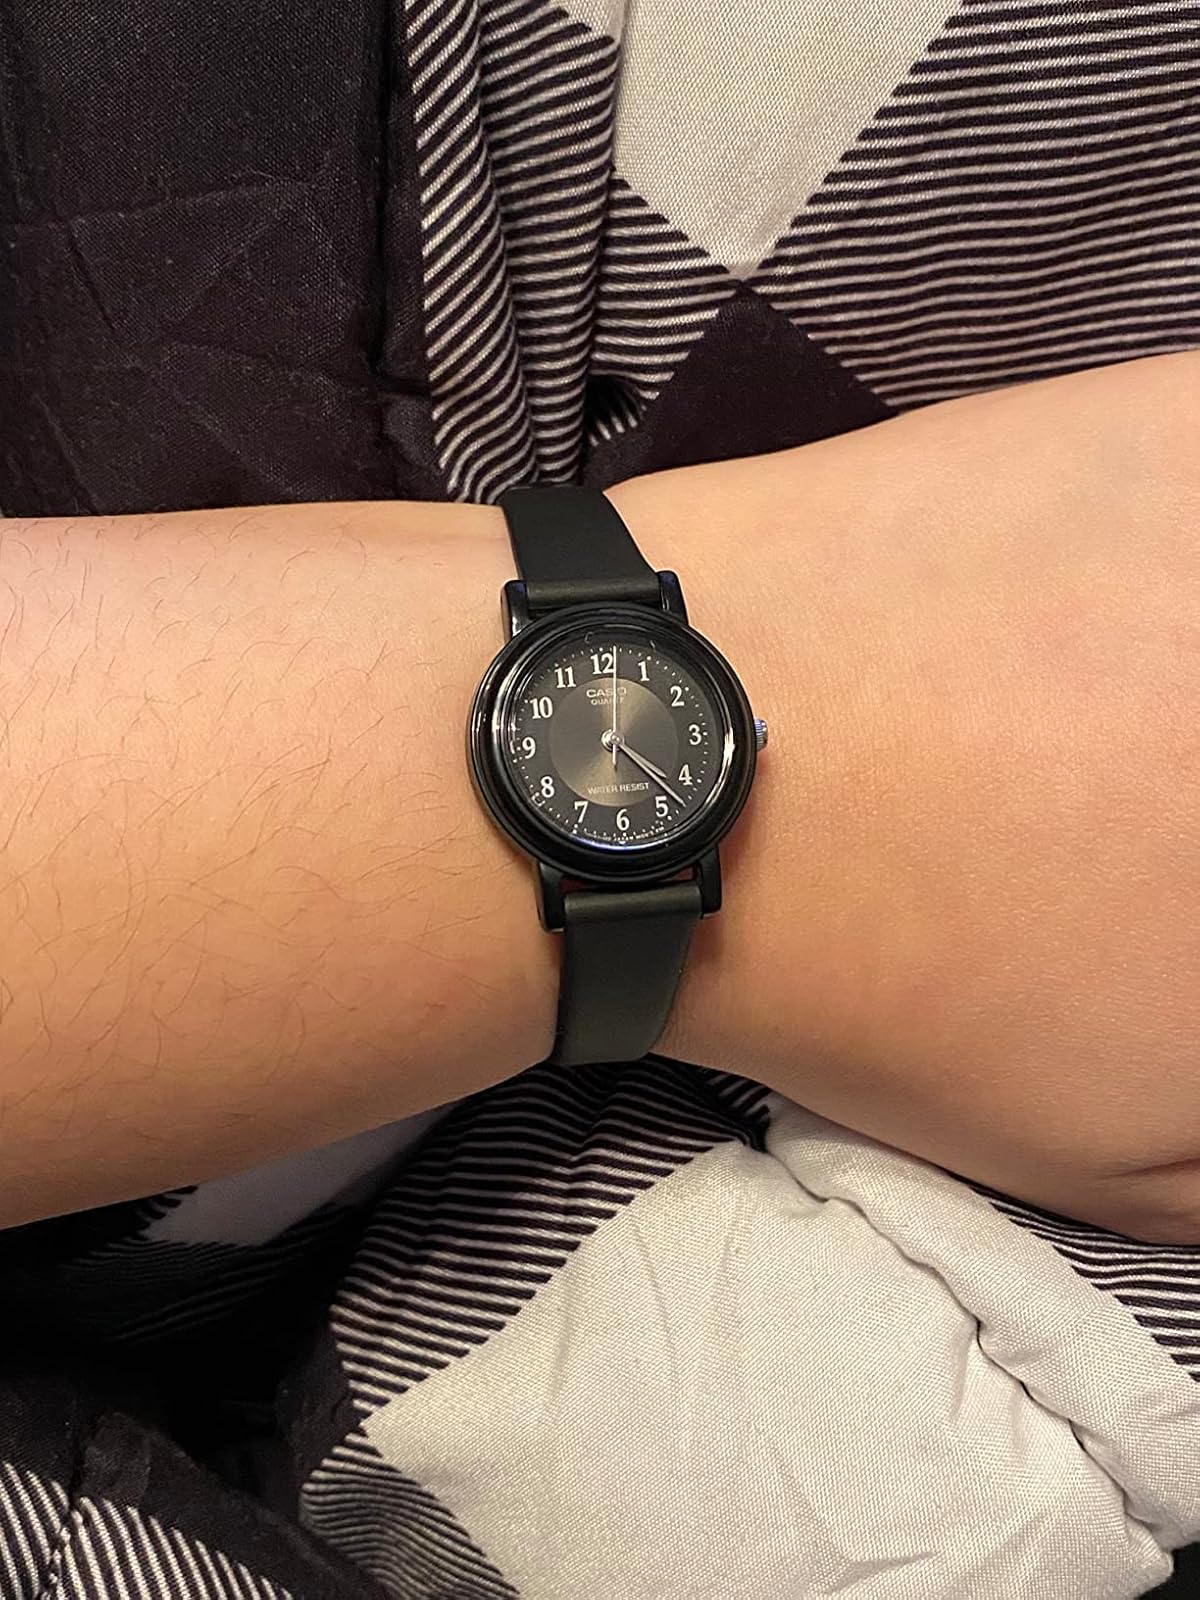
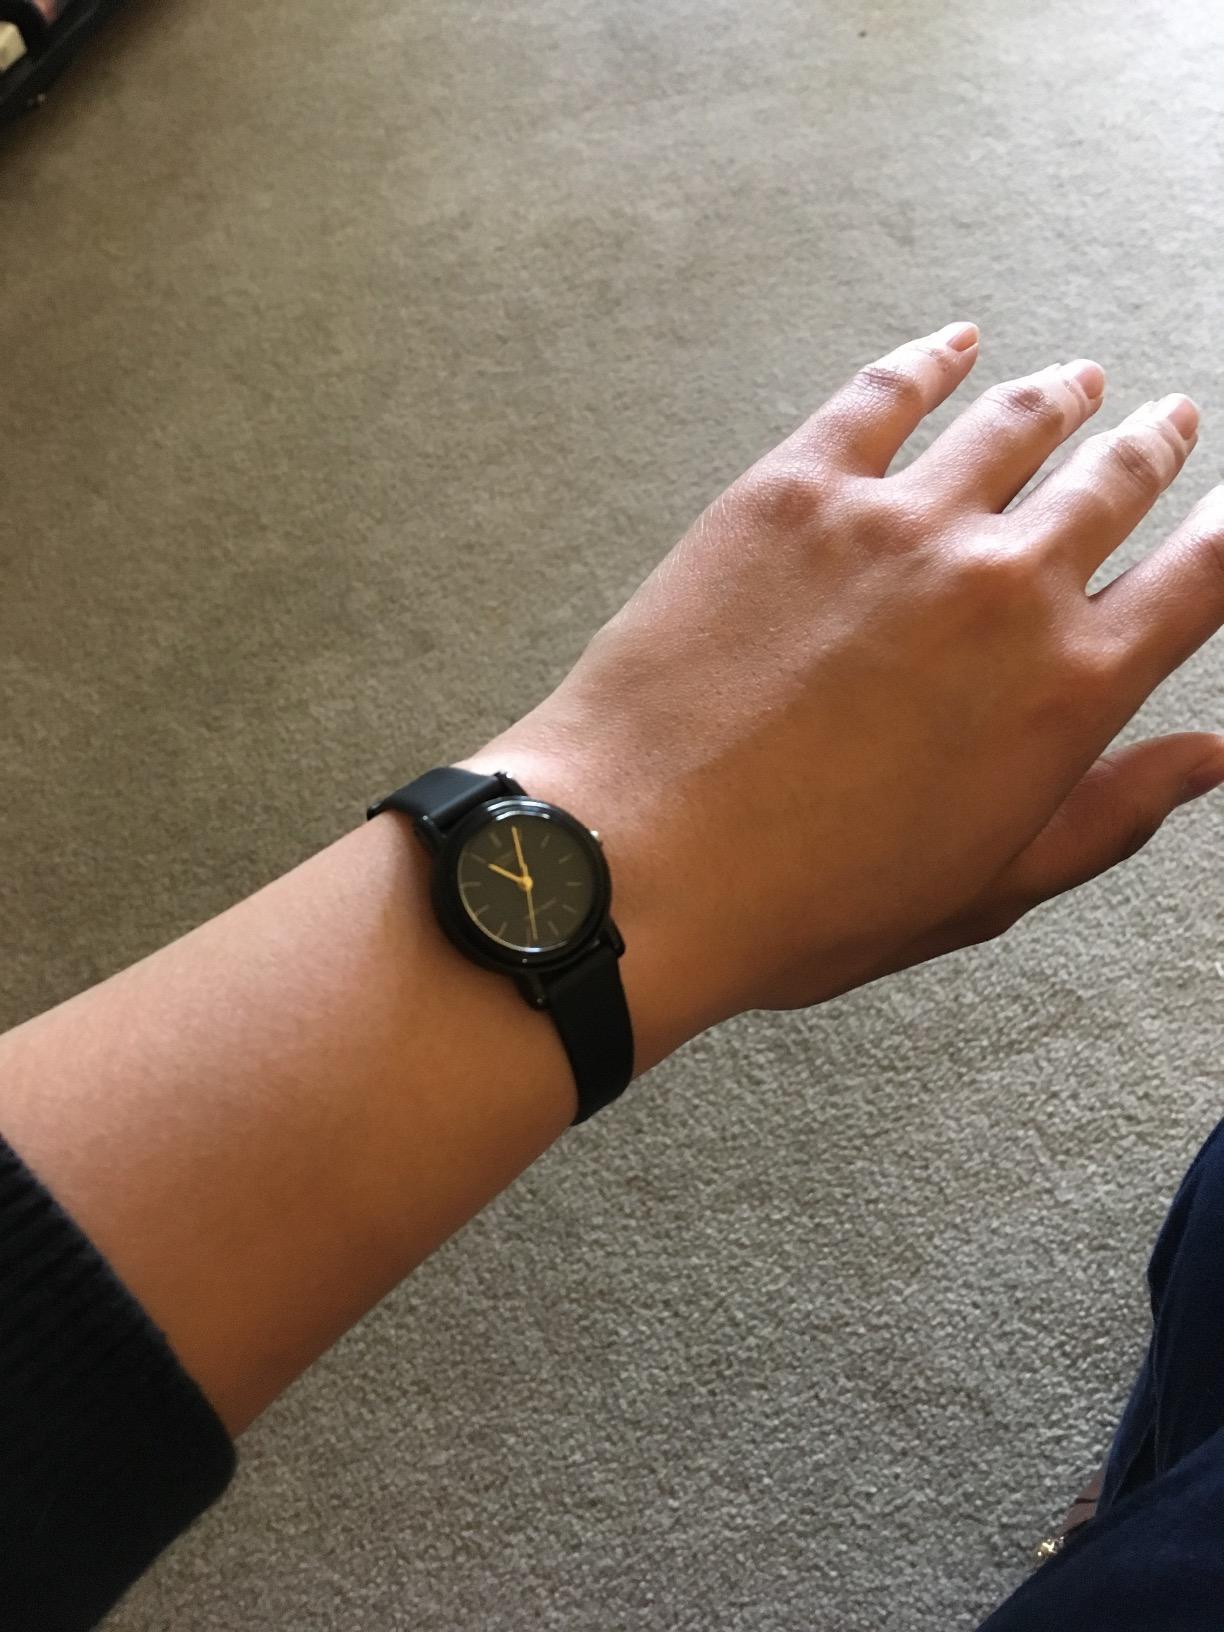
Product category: accessories_watch
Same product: no